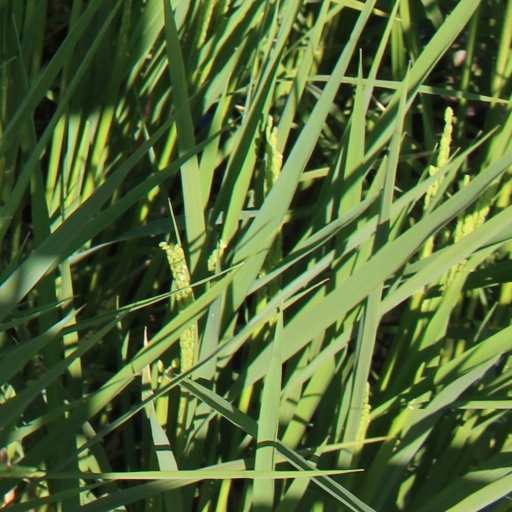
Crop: rice